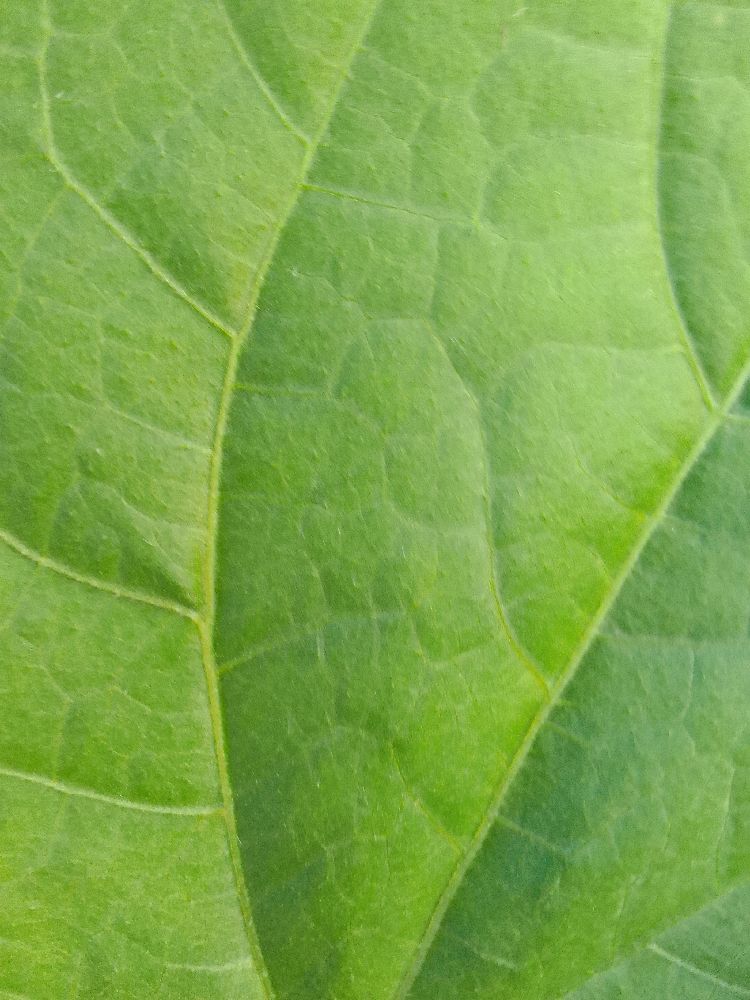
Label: healthy